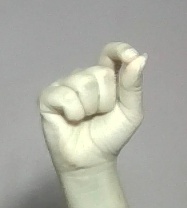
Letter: fa